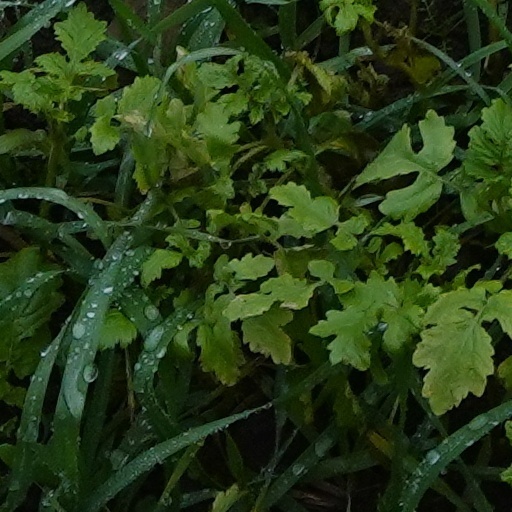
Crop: wheat